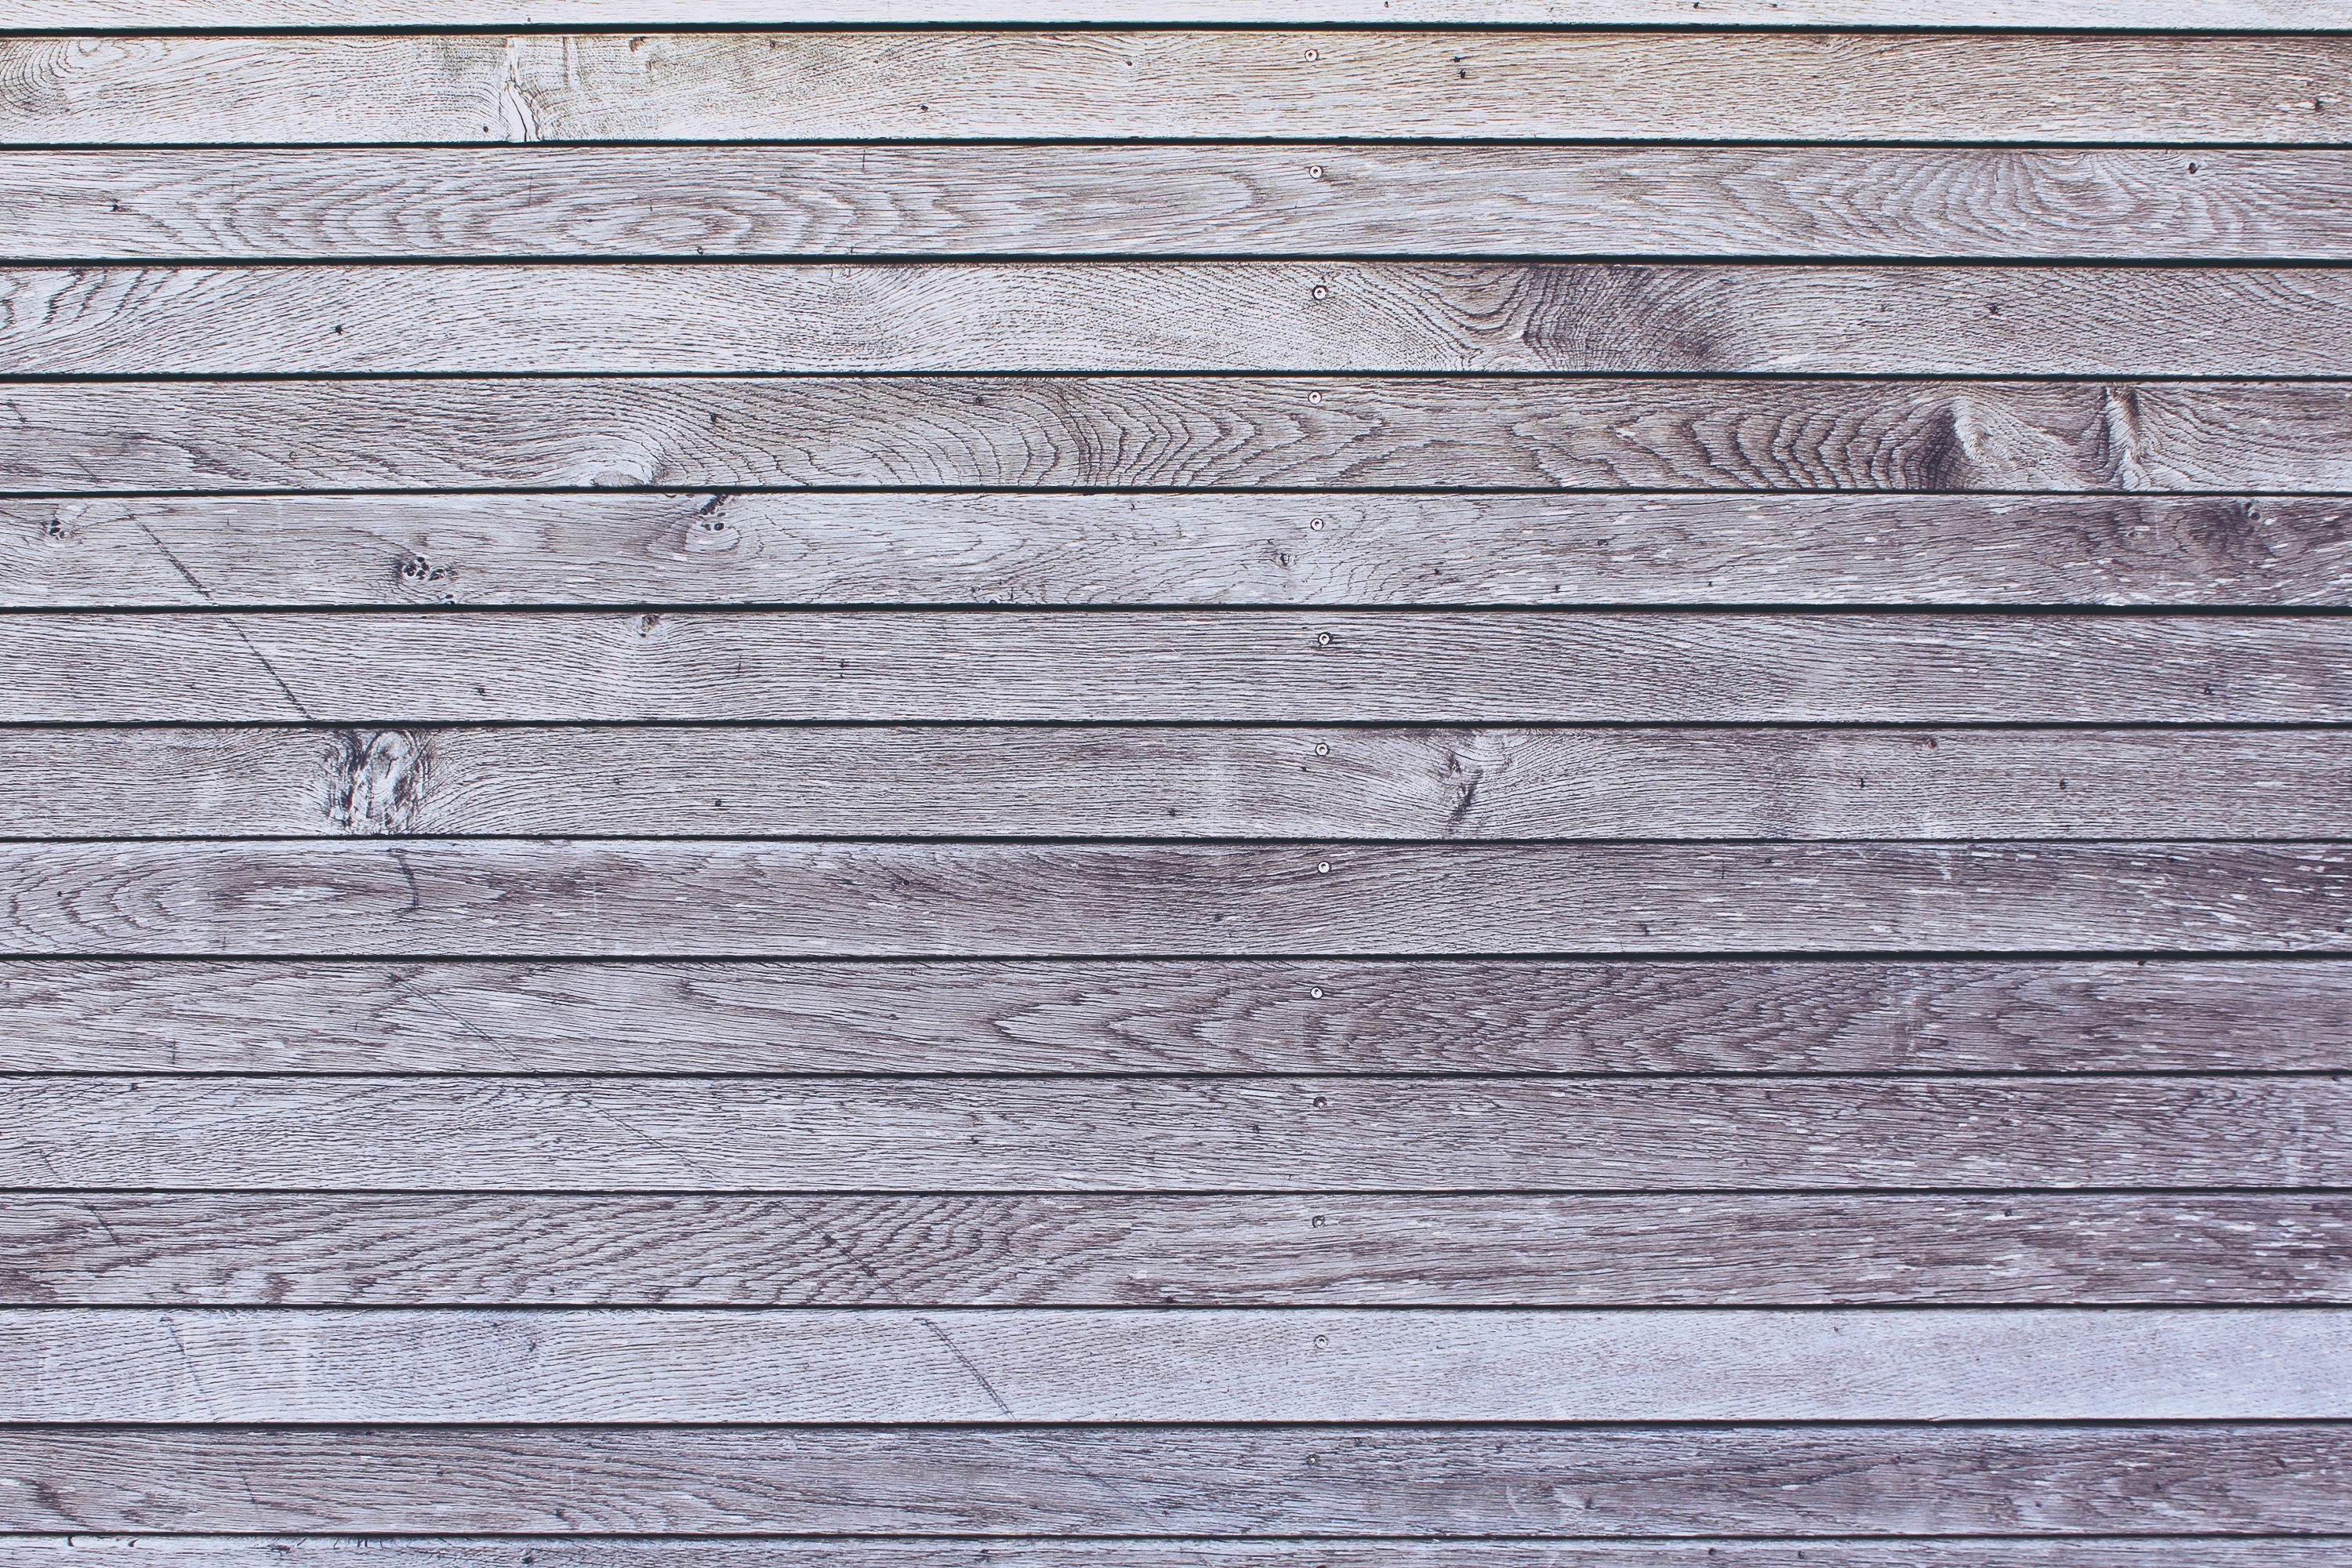
structure, wood, grain, texture, floor, wall, pattern, line, brick, material, surface, background, hardwood, boards, fibers, wooden wall, wooden boards, wall boards, rauh